Deal or No Deal (British game show)

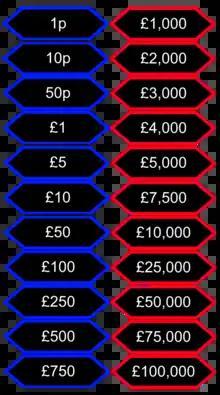
Sums of money on the game board in the 2023 revival series. Small amounts are represented with a blue outline while large amounts are represented with a red outline. This applies to the insides of the boxes.

The game is played using 22 sealed red boxes, each with an identifying number from 1 to 22 displayed on the front. Inside each box is a sum of money, ranging from 1p to £100,000. During the Channel 4 era, the highest prize was £250,000, with a couple of specials having £500,000 instead. All the boxes are sealed by an independent adjudicator, who is the only person to know the value inside each box.